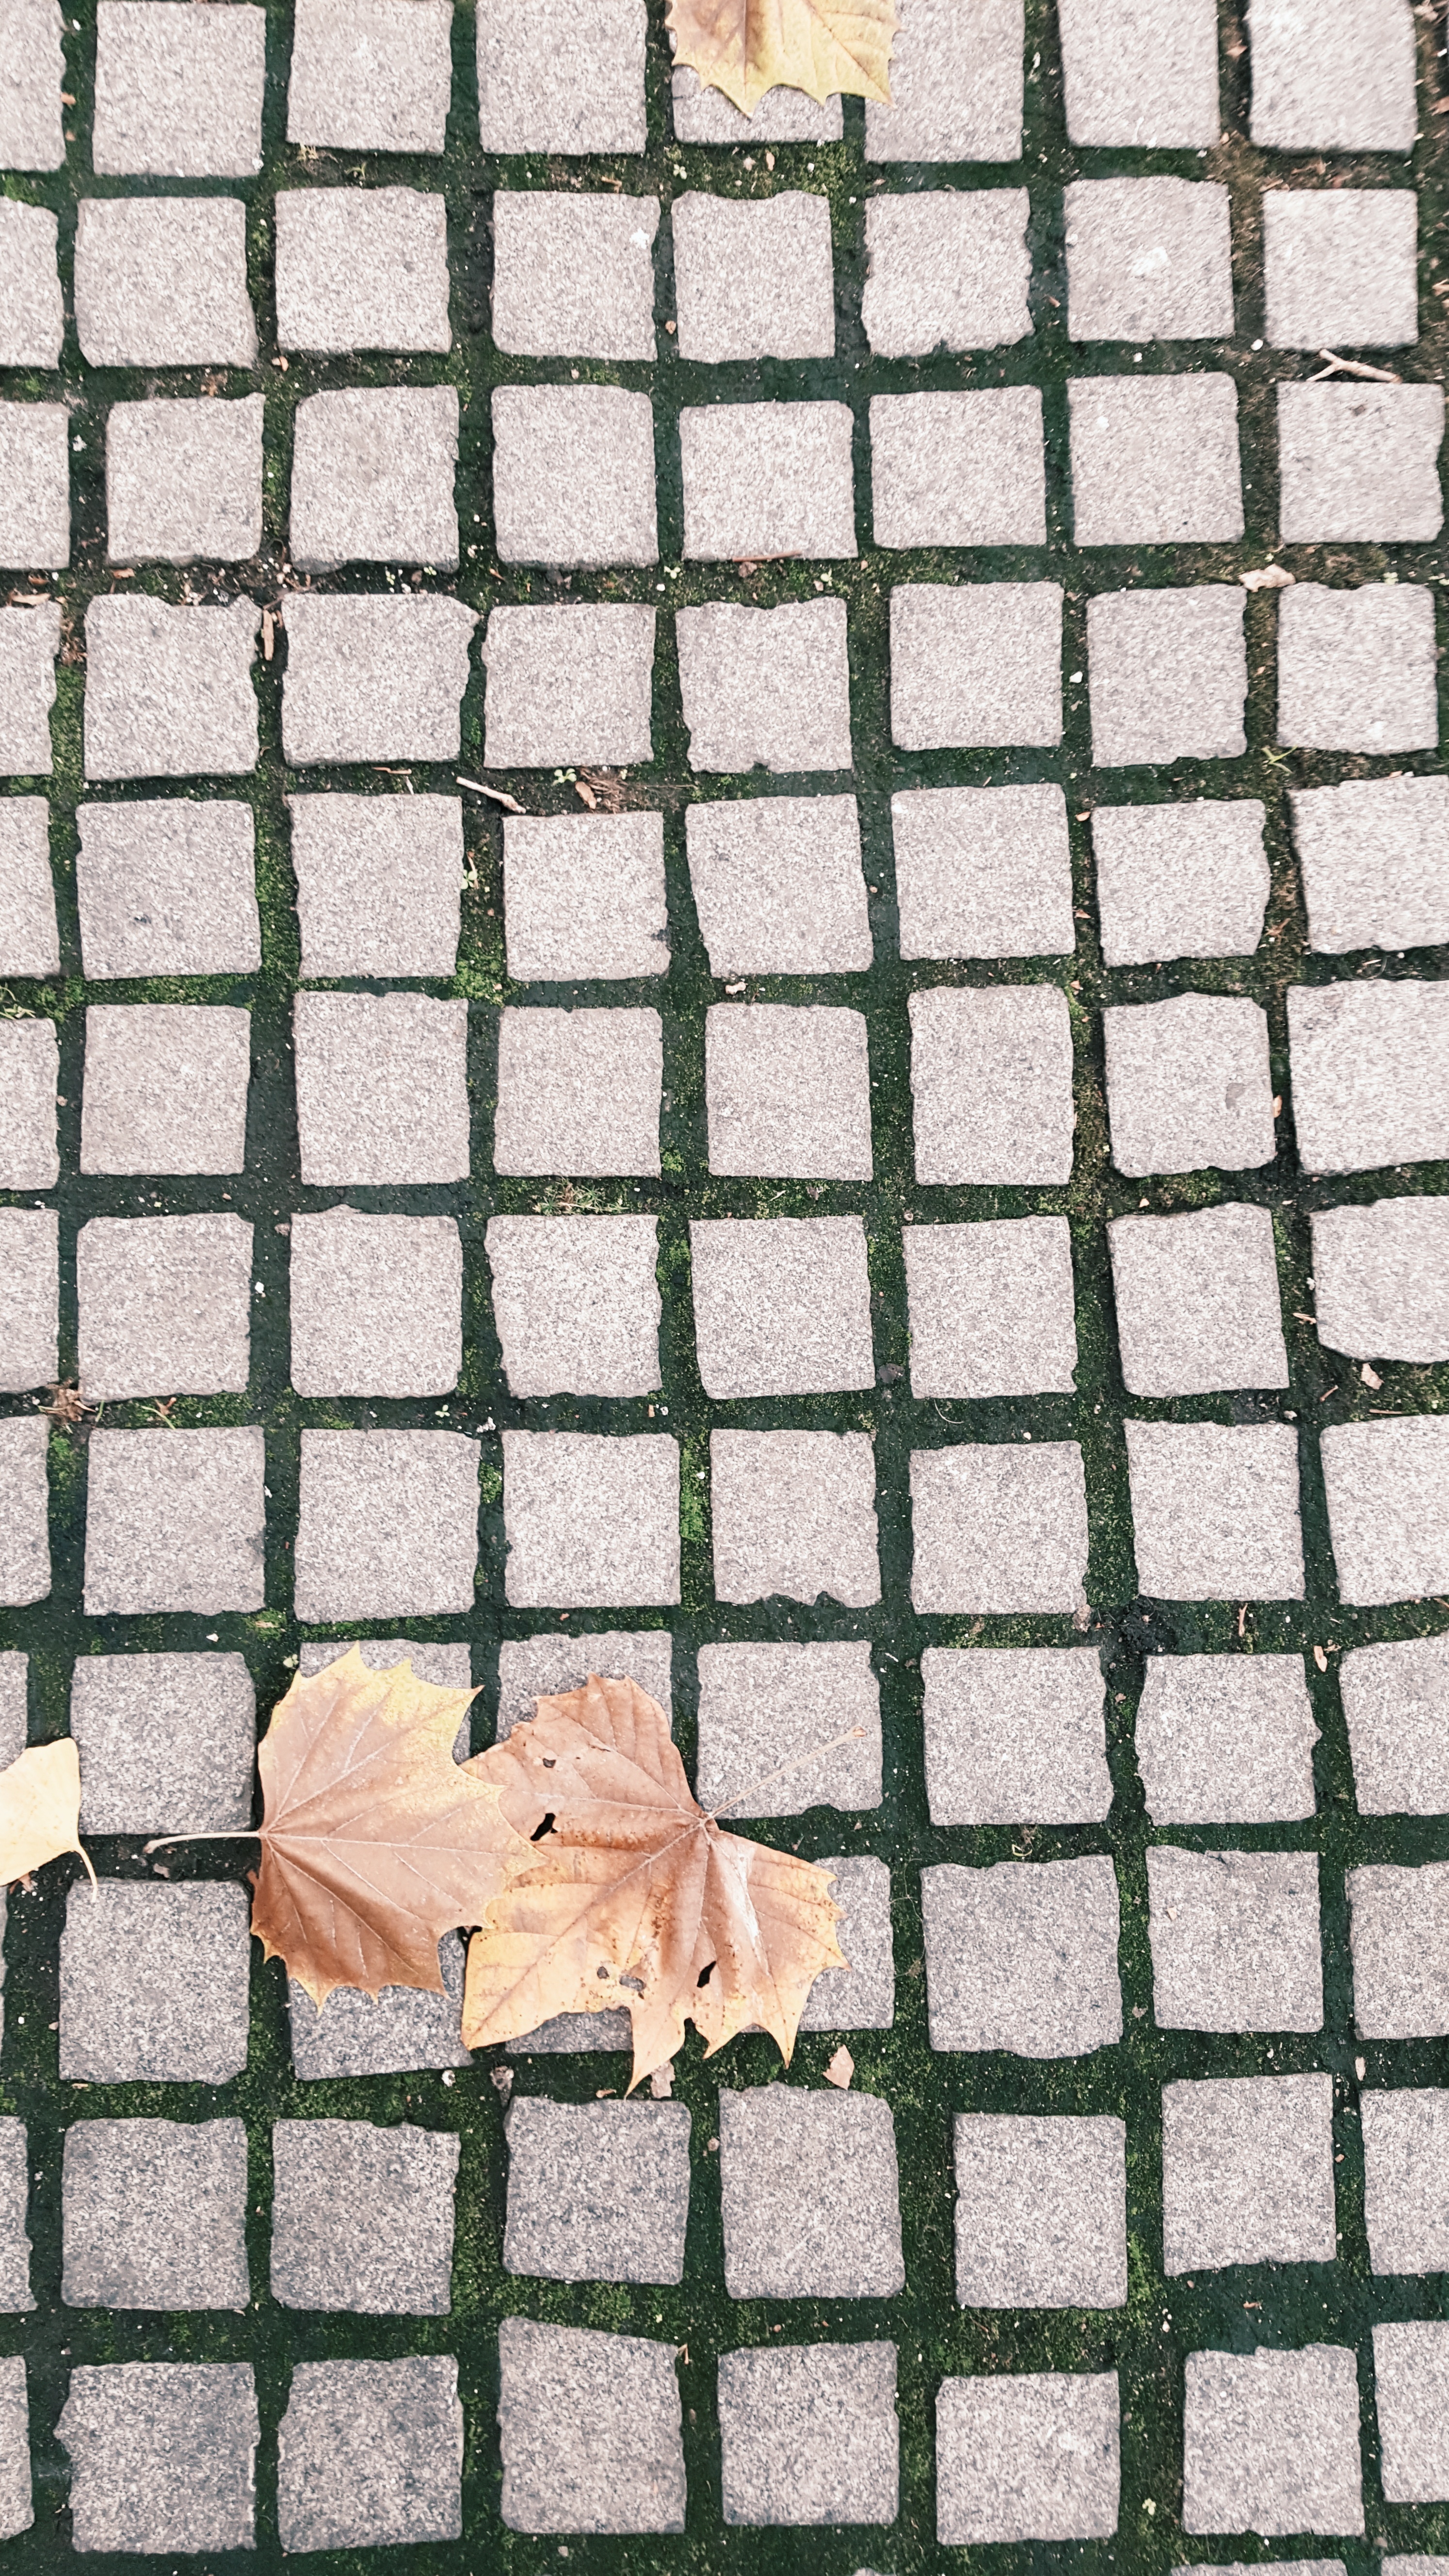
floor, cobblestone, wall, pattern, line, green, tile, brick, art, net, shape, flooring, road surface, outdoor structure, chain link fencing